Taibe, Galilee

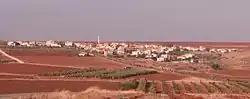
Taibe, 2010

Taibe, meaning "The goodly", or colloquially al-Tayiba al-Zu'biyya (الطيبة الزعبية) after its main clan, is a Muslim Arab village in northeastern Israel on the Issachar Plateau. It falls under the jurisdiction of Gilboa Regional Council. In it had a population of .